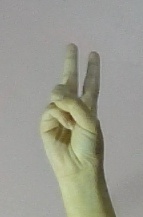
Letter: taa